Question: What color is the grass?
Tambaya: Menene launin ciyawar?
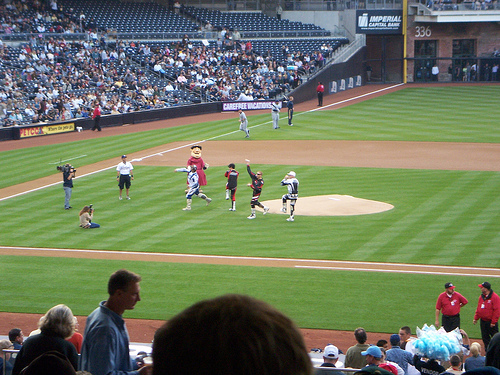
Answer: Green.
Amsa: Kore.